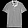
Label: T - shirt / top